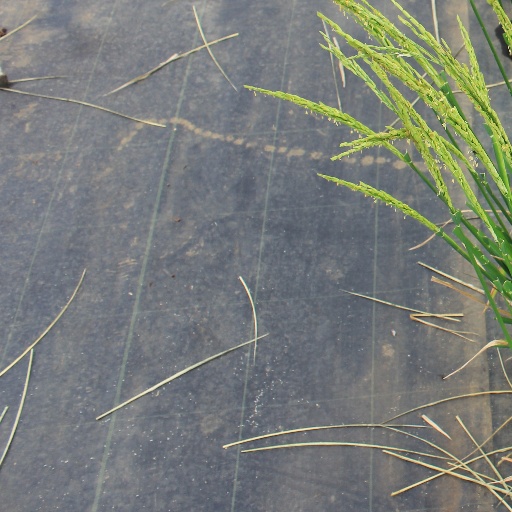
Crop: rice